Zoran Mušič

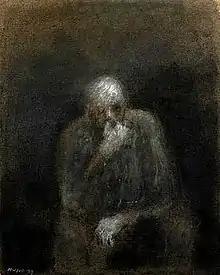
Self-portrait (1997)

Zoran Mušič (12 February 1909 – 25 May 2005), baptised as Anton Zoran Musič, was a Slovene painter, printmaker, and draughtsman. He was the only painter of Slovene descent who managed to establish himself in the elite cultural circles of Italy and France, particularly Paris in the second half of the 20th century, where he lived for most of his later life. He painted landscapes, still lifes, portraits, and self-portraits, as well as scenes of horror from the Dachau concentration camp and vedute of Venice.